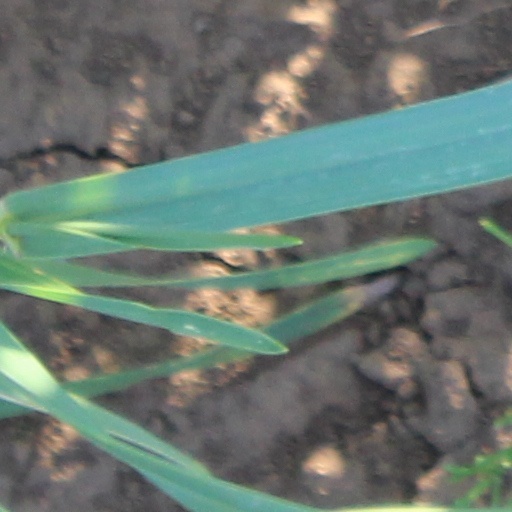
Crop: wheat